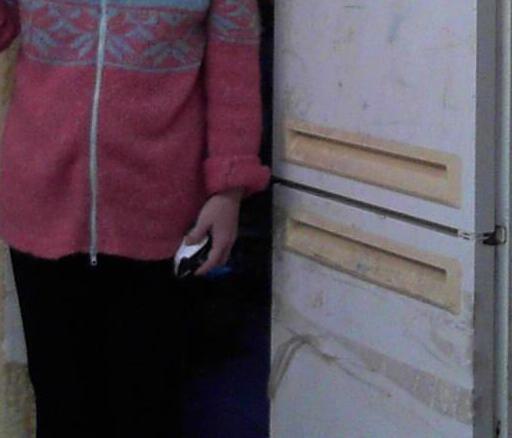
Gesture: no_gesture